Swatow ware

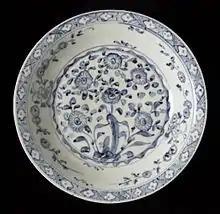
Dish in the freehand "Sketchy decoration" style

Almost no examples of Swatow ware have been excavated in China itself, other than at the actual kiln sites, and it seems the wares were, like some other types, entirely made to export. The main markets were the islands of South-East Asia, especially modern Malaysia, Indonesia and the Philippines, together with Japan, such as those found in Nan'ao One. Other traditional markets for Chinese ceramics such as Korea and Vietnam seem not to be involved; they had already developed more traditional Chinese tastes favouring finely shaped monochrome wares or more delicately decorated styles. The dishes were used for display, and for dining; even royalty sat with guests on mats on the floor, eating communally from several large dishes, as early European visitors reported.